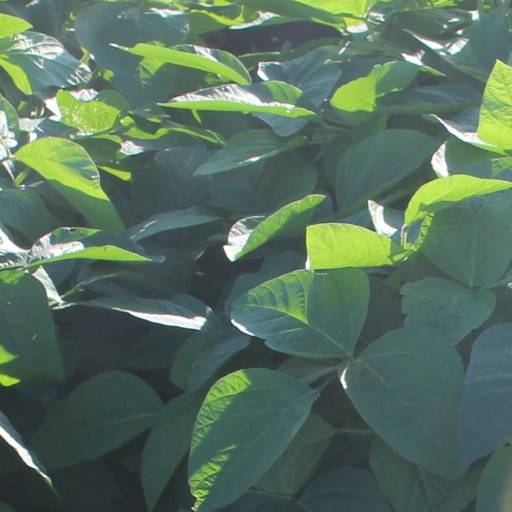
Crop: soybean